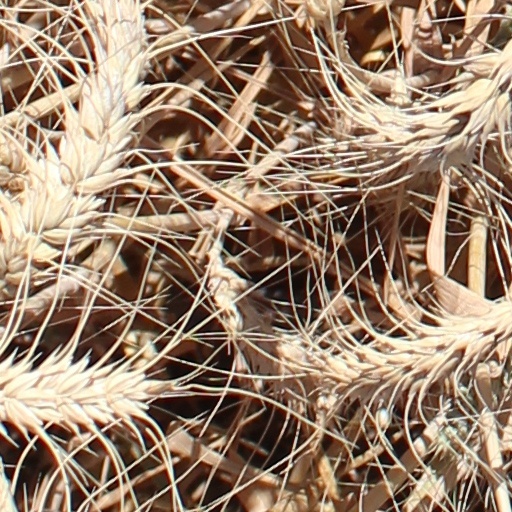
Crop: wheat